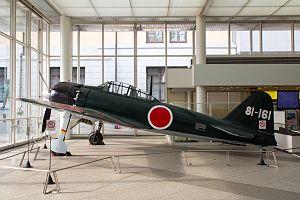
Le Yūshūkan est un musée militaire situé sur le site du Yasukuni-jinja dans l'arrondissement de Chiyoda à Tokyo au Japon. Entretenu par le sanctuaire, le musée est dédié à l'âme des soldats morts au combat pour l'empereur du Japon. Il expose diverses pièces et documents sur les blessures de la guerre et l'activité militaire japonaise de la restauration de Meiji de 1868 à la fin de la guerre du Pacifique en 1945. Fondé en 1882, le musée se décrit lui-même comme le premier et le plus vieux musée militaire du Japon.